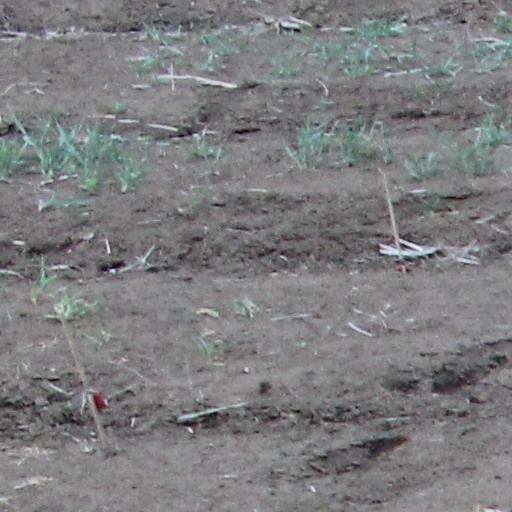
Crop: wheat